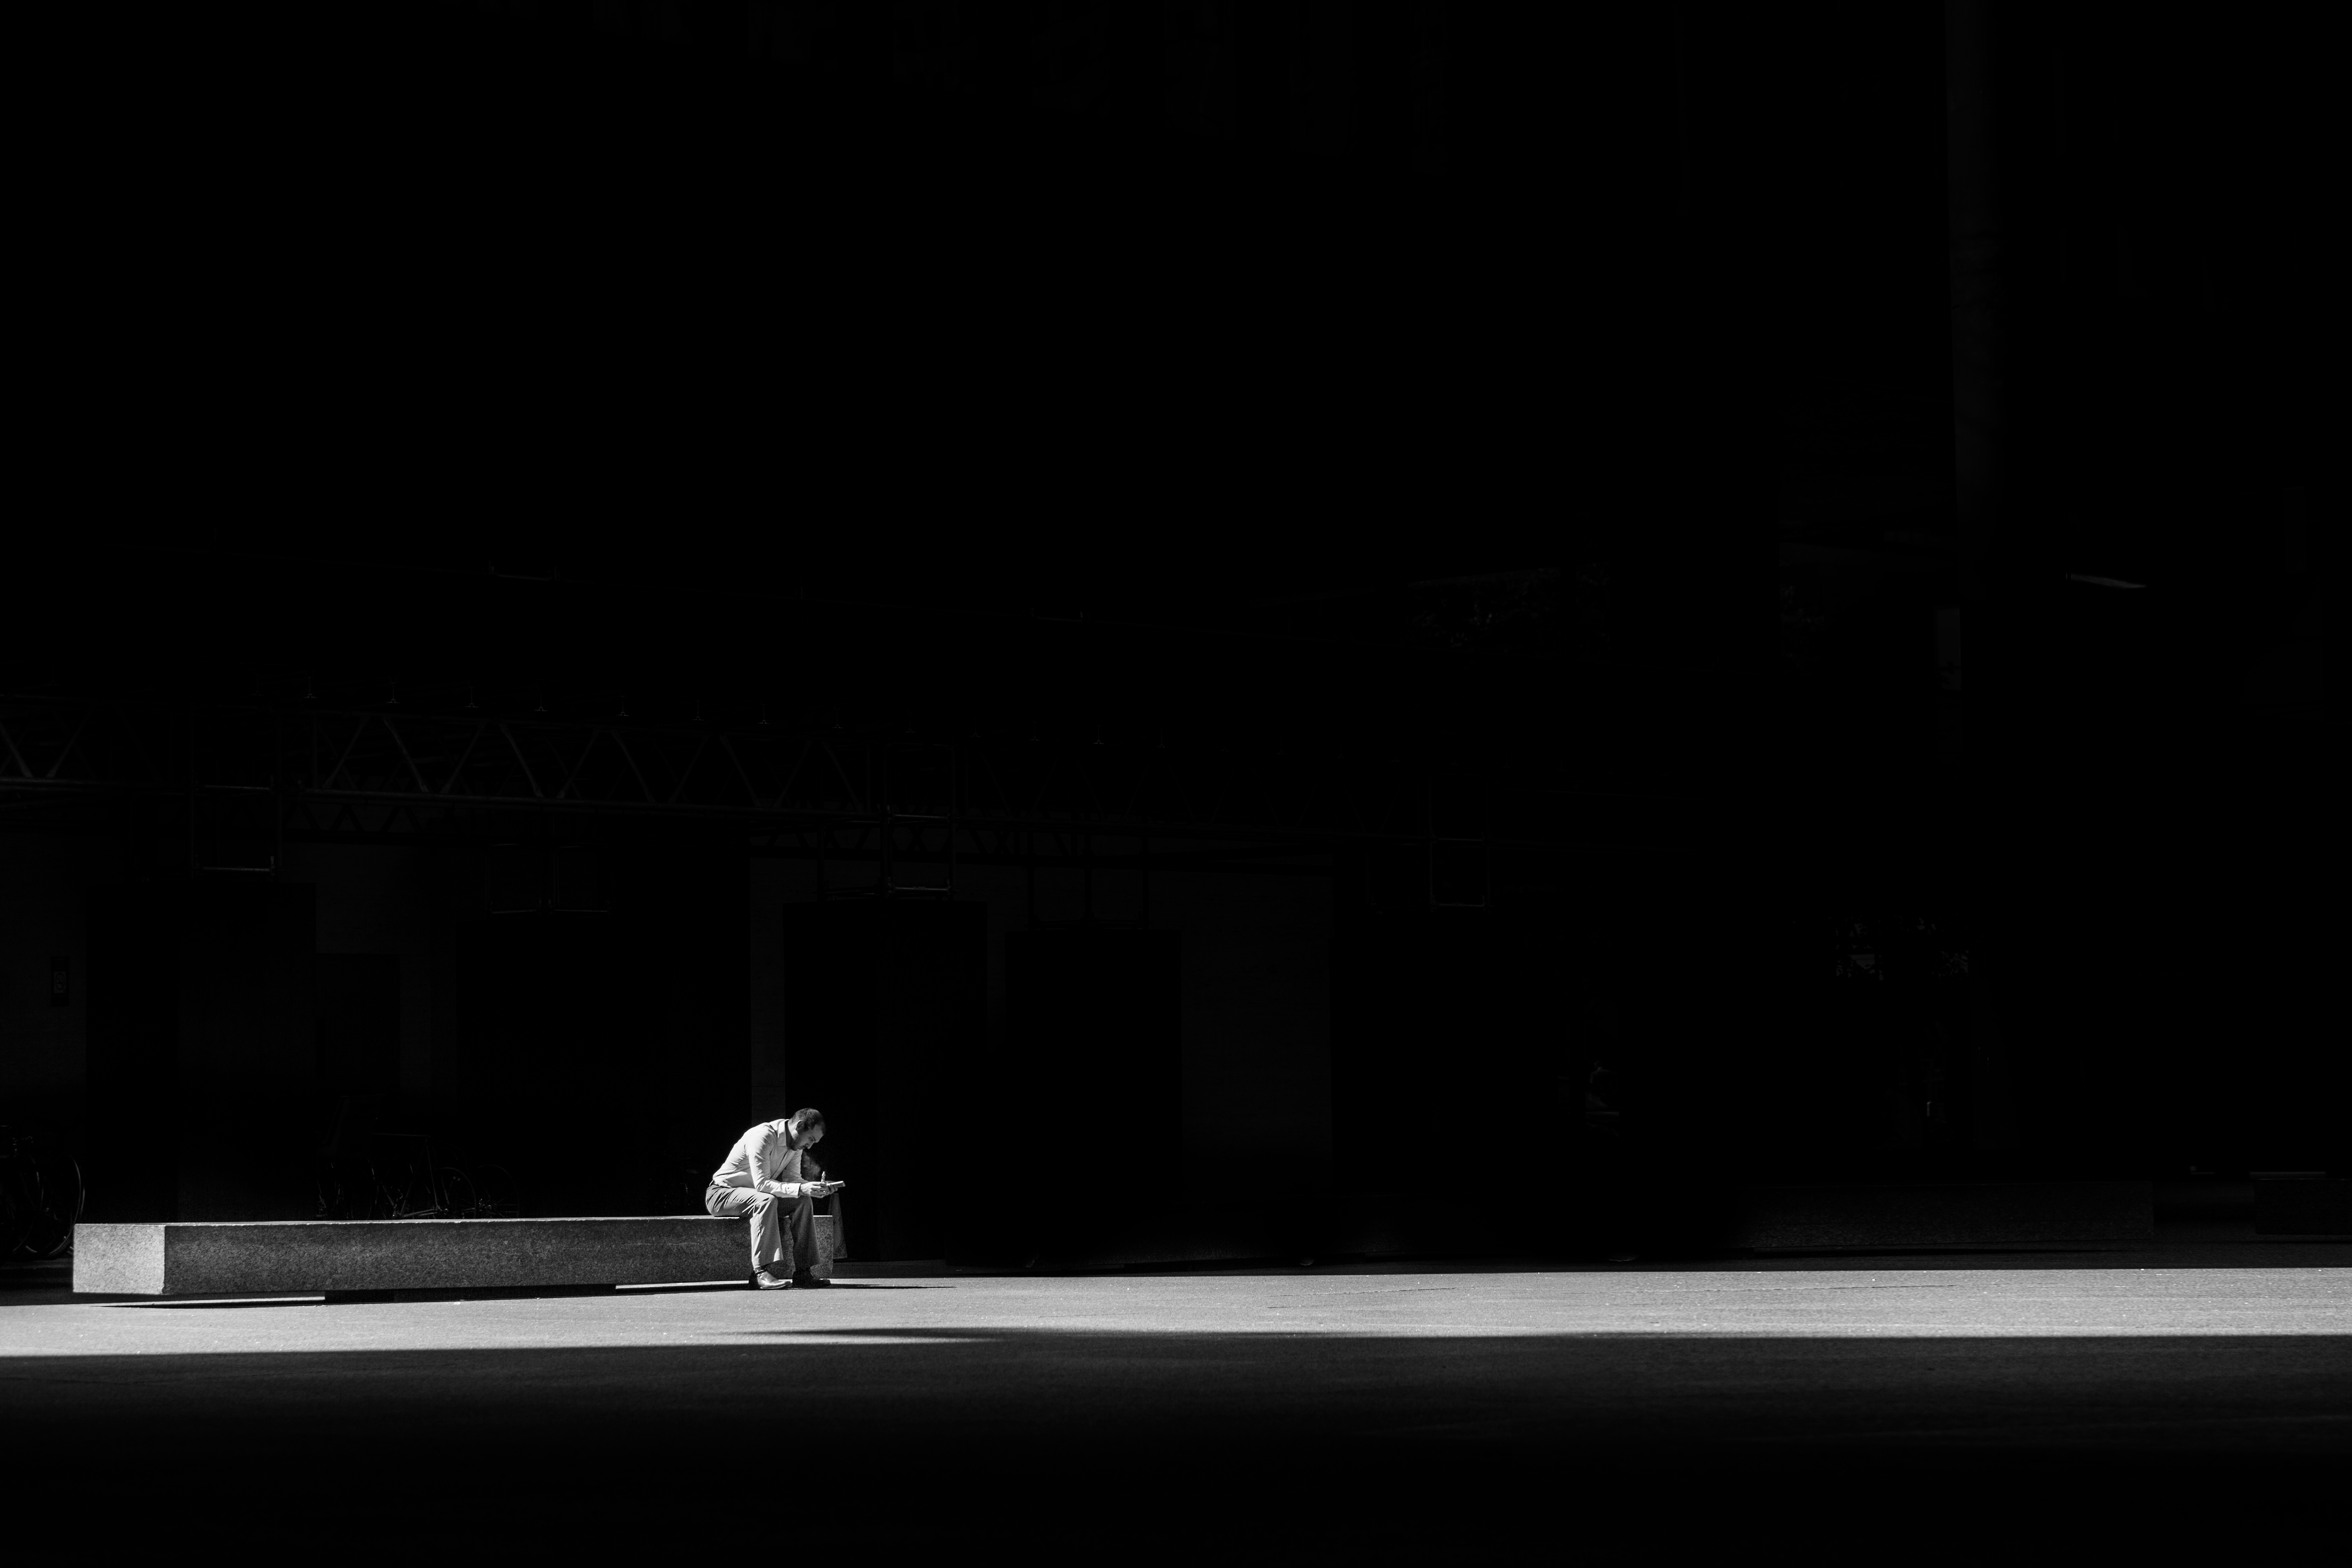
man, person, light, black and white, white, night, alone, dark, line, shadow, darkness, black, monochrome, lighting, shape, monochrome photography